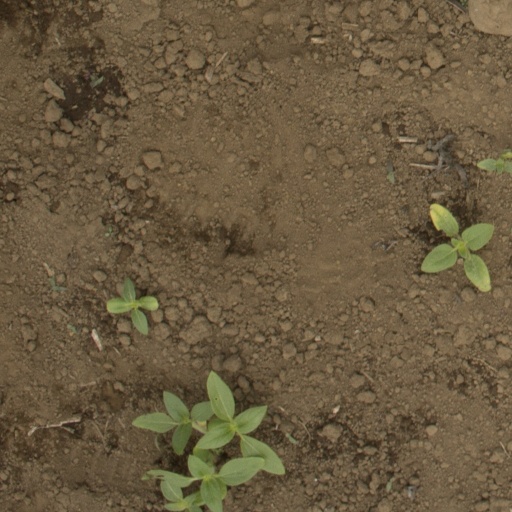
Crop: Jerusalem artichoke